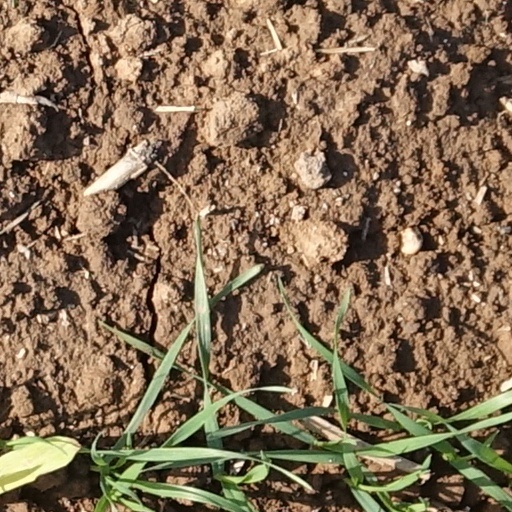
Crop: wheat